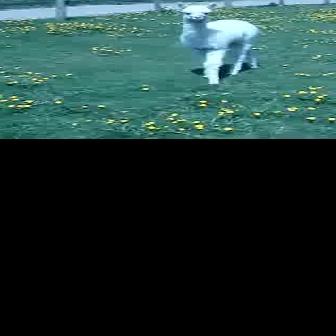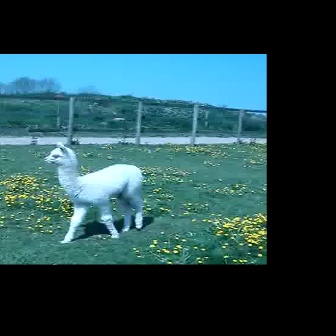
  Please identify the target specified by the bounding box [174,0,258,84] in the first image and locate it in the second image. Return the coordinates in [x_min,y_min,x_max,y_max] format.
Answer: [42,142,143,243]